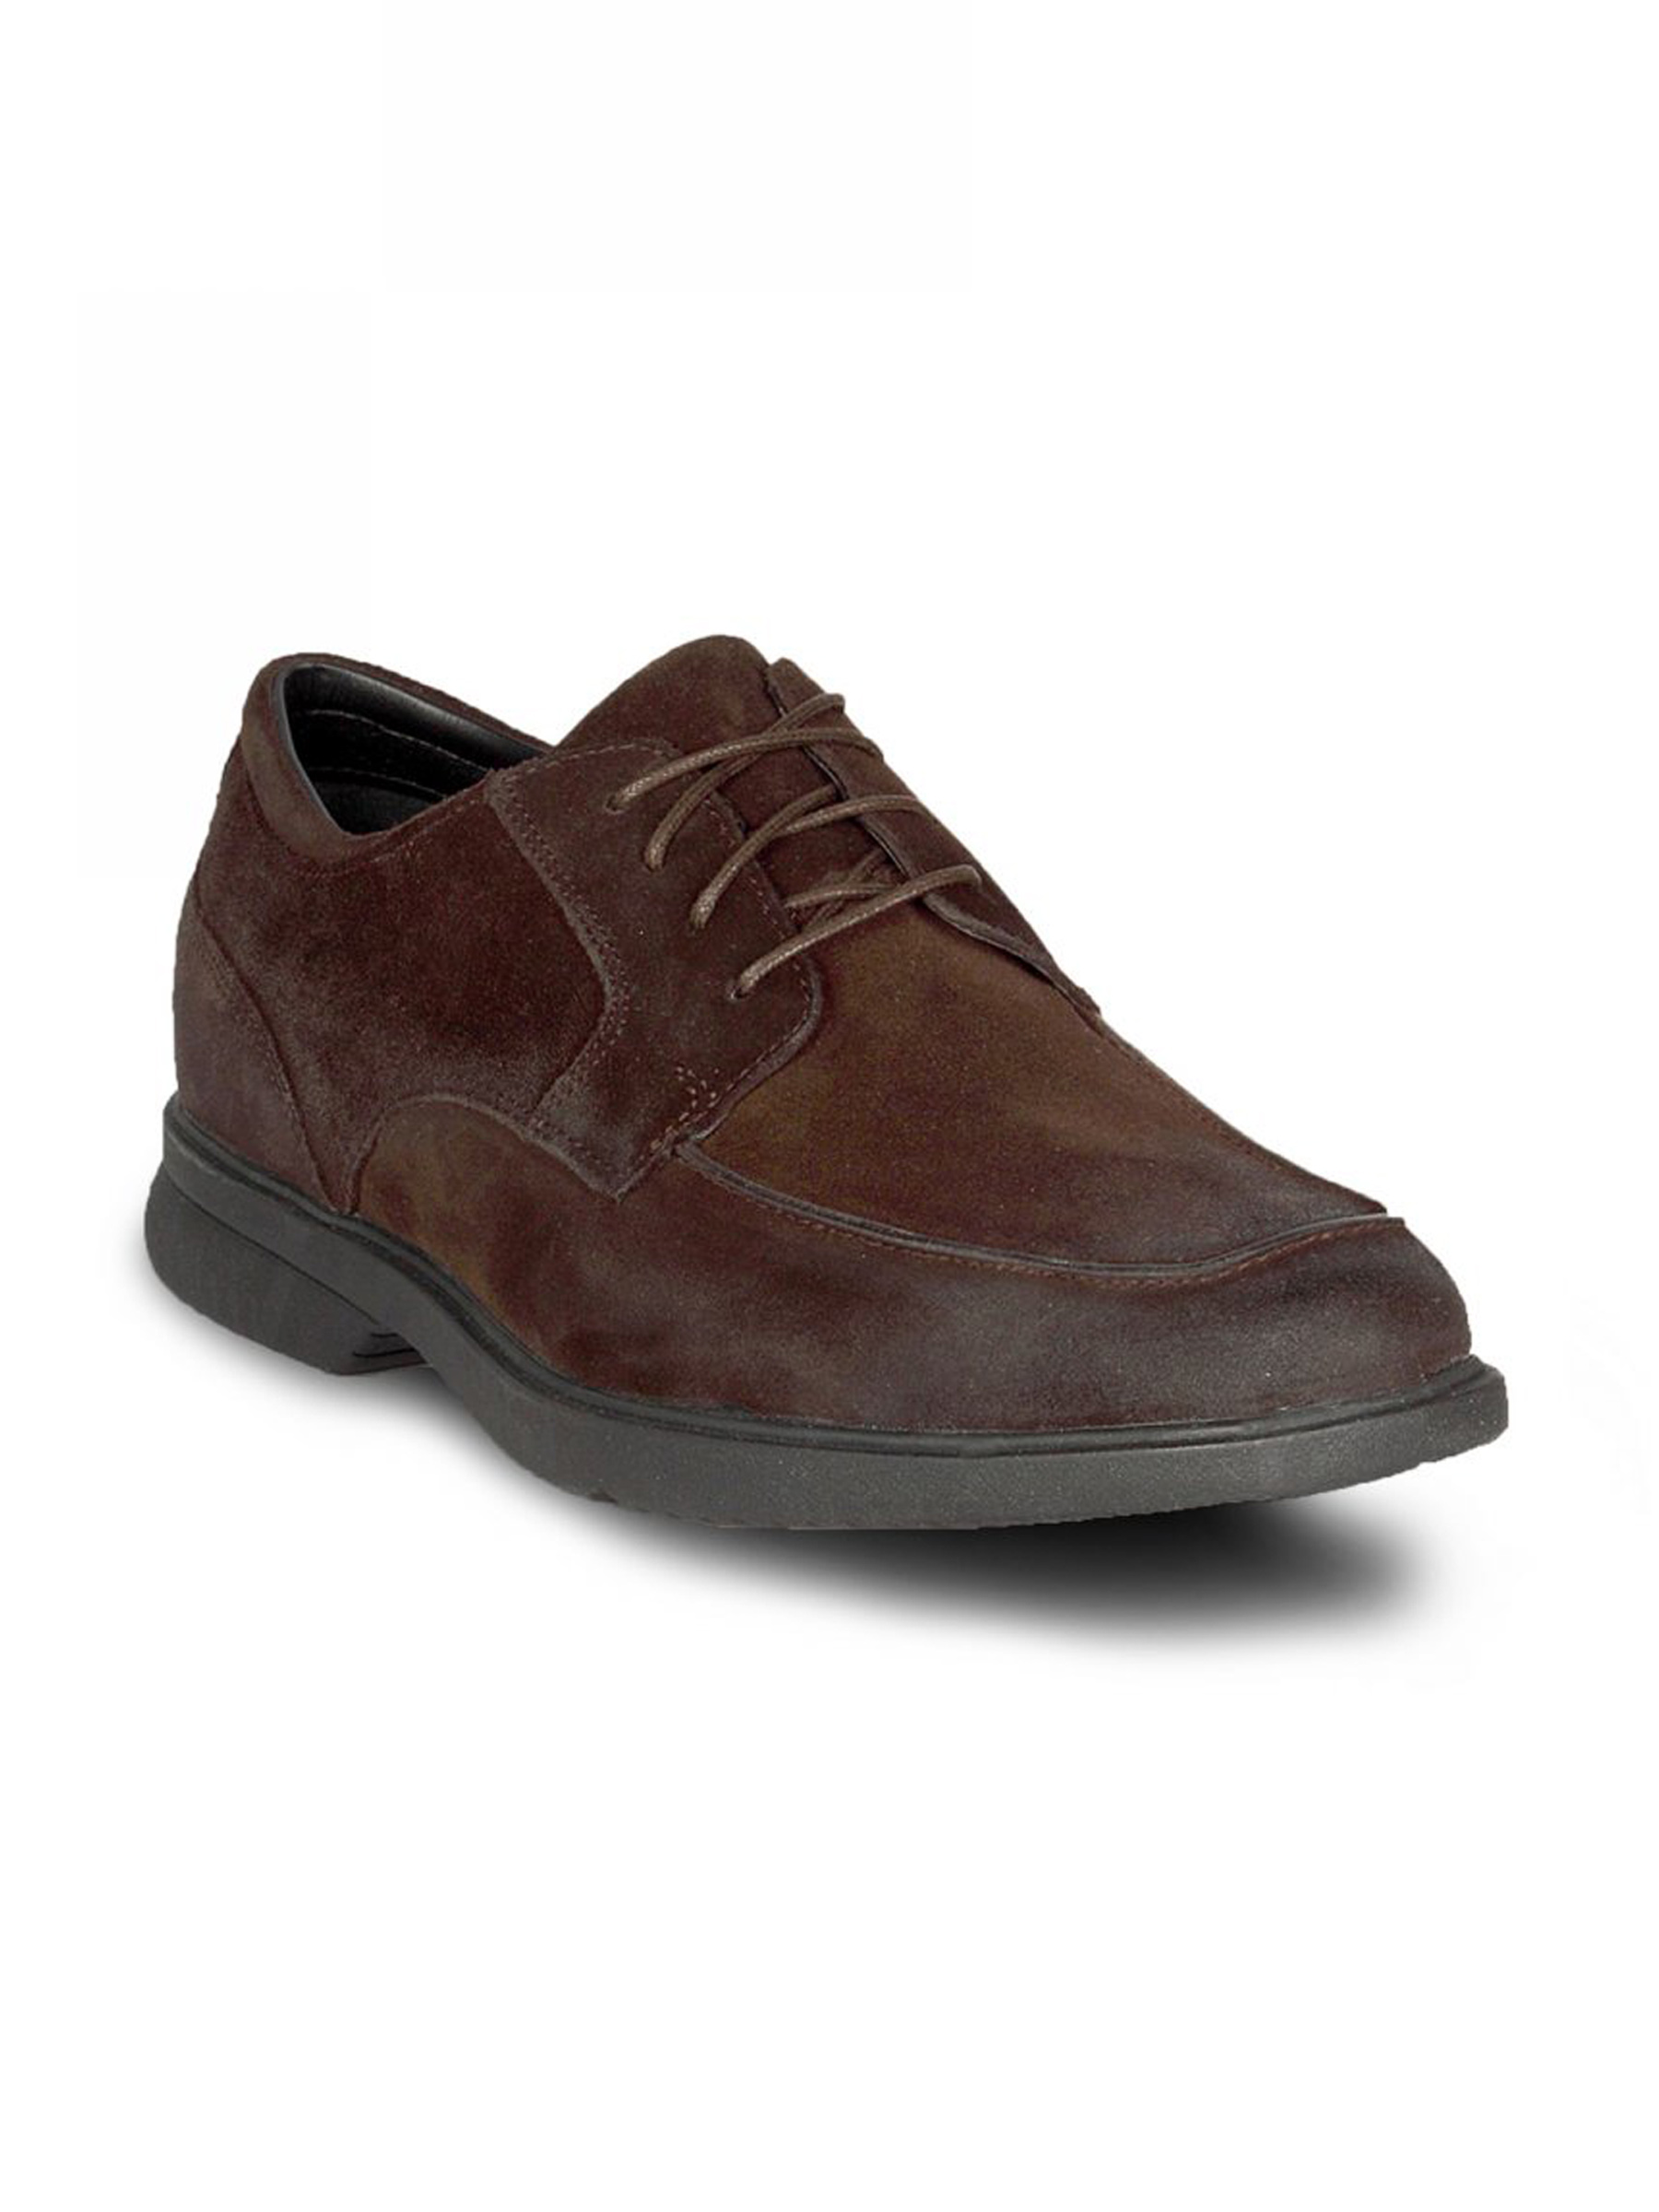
Rockport Men's Ananti Chocolate Shoe
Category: Footwear / Shoes / Casual Shoes
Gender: Men
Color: Brown
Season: Summer 2011
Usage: Casual